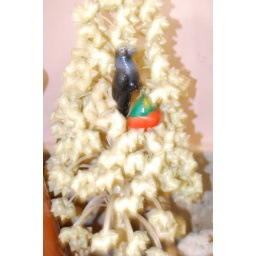
Crow in a white tree